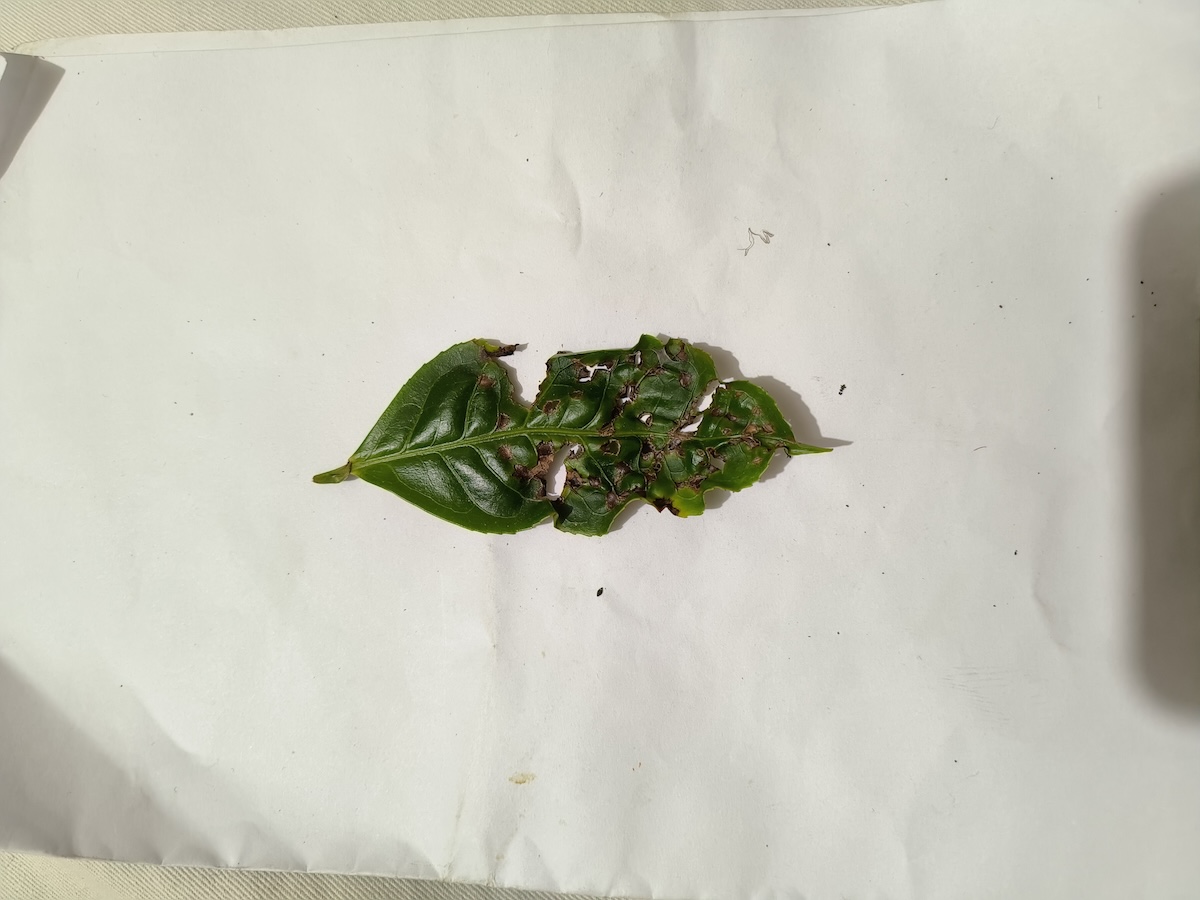
Label: Green mirid bug